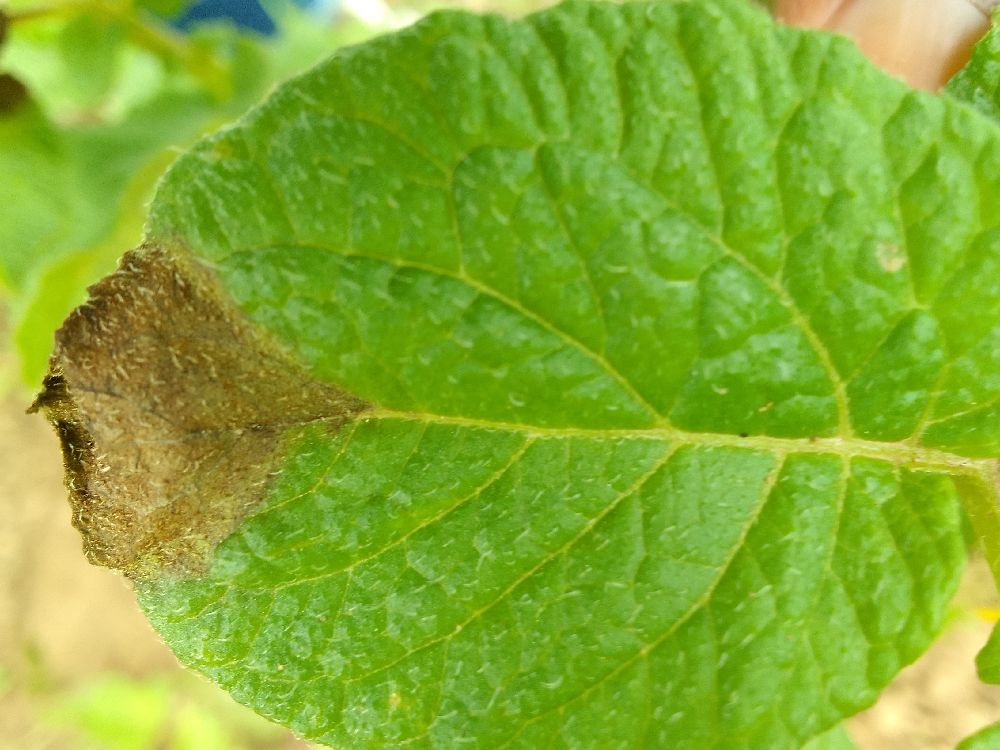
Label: Late blight